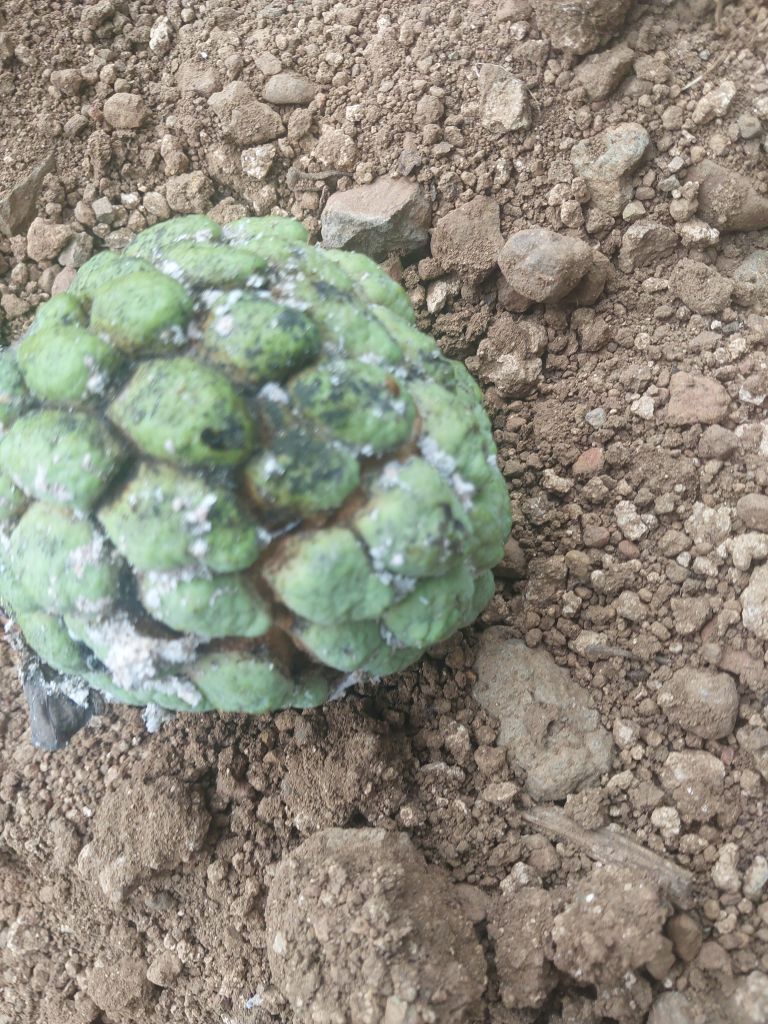
Disease label: Leaf spot on fruit